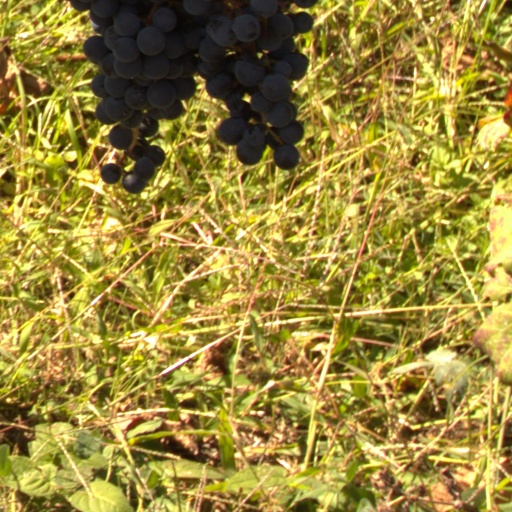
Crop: grape